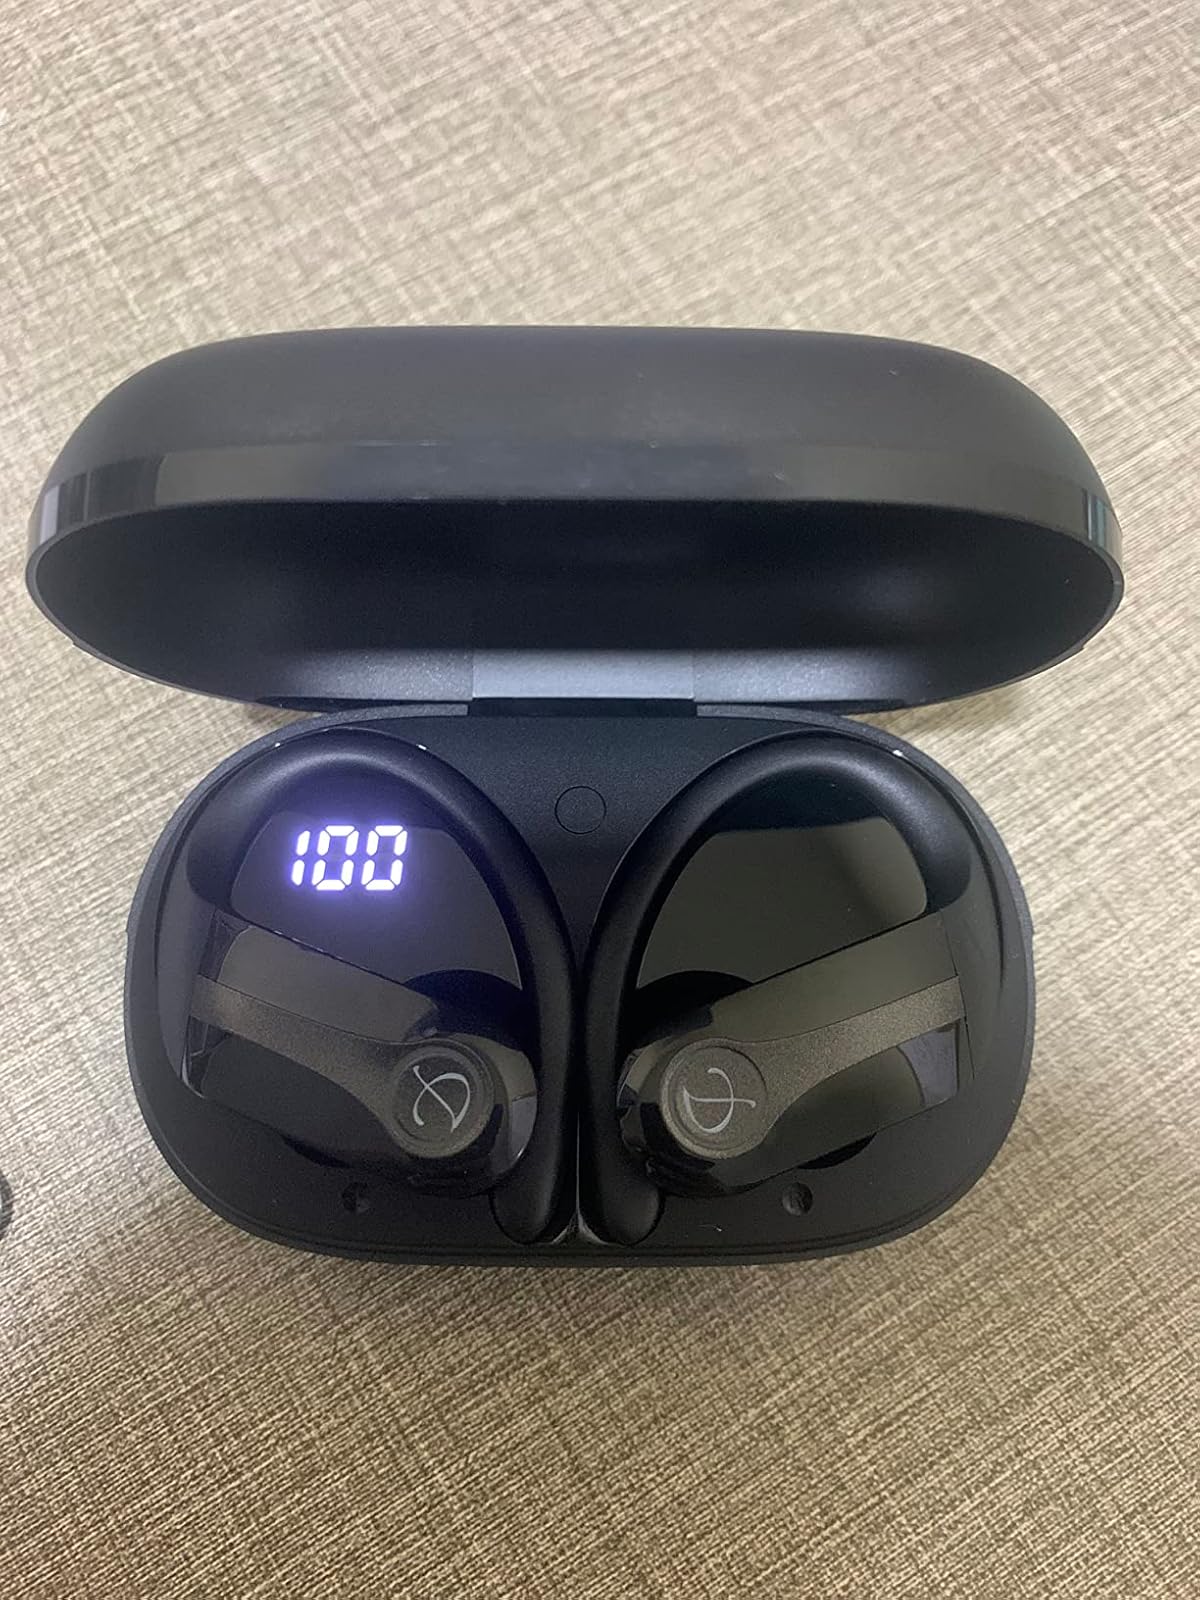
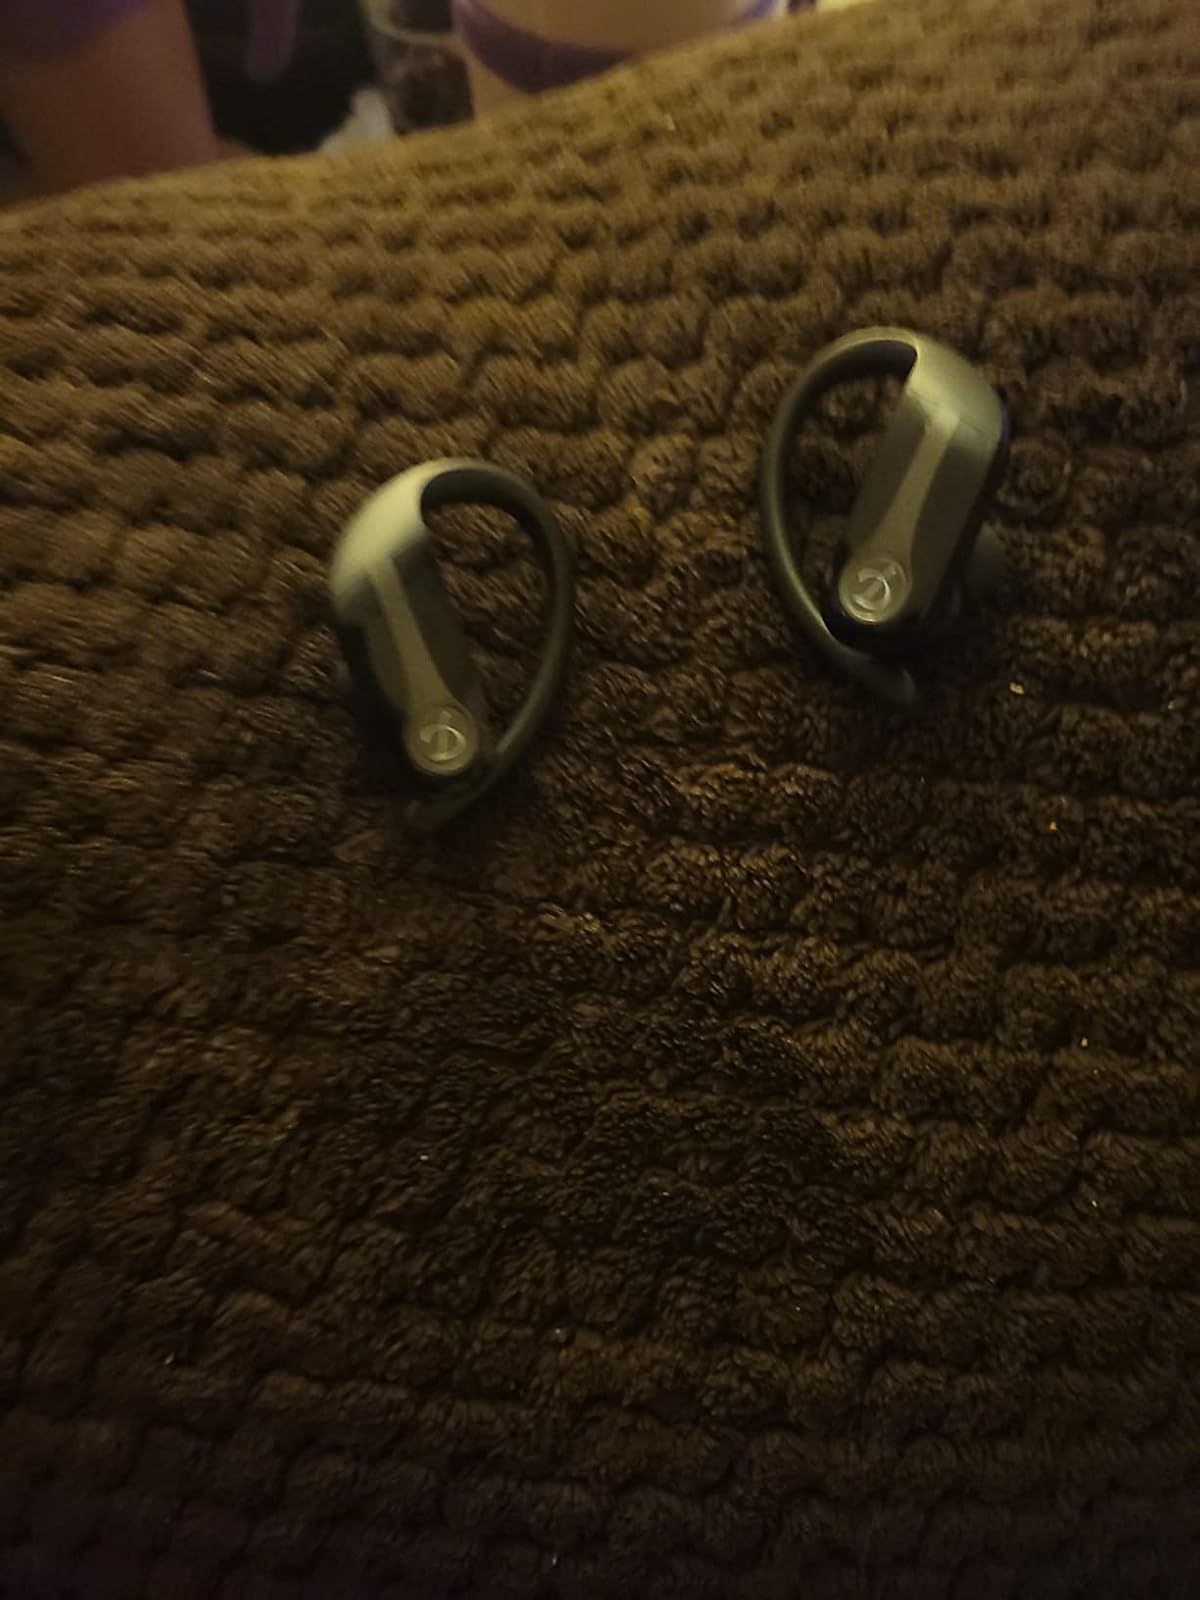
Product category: earbuds
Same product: yes